Korchma Taras Bulba

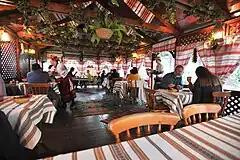
The interior of “Korchma Taras Bulba”

For the interior of “Korchma Taras Bulba” designers used wooden furniture, embroidered towels, homespun carpets and runners, tablecloths and valances, as well as elements of dead hedge, greybeards, rouses and other items which are typical for Ukrainian rural huts. The interior decoration was designed by Konstantin Lavrov, the honored artist of Ukraine and prize winner after Lesya Ukrainka and T. G. Shevchenko.